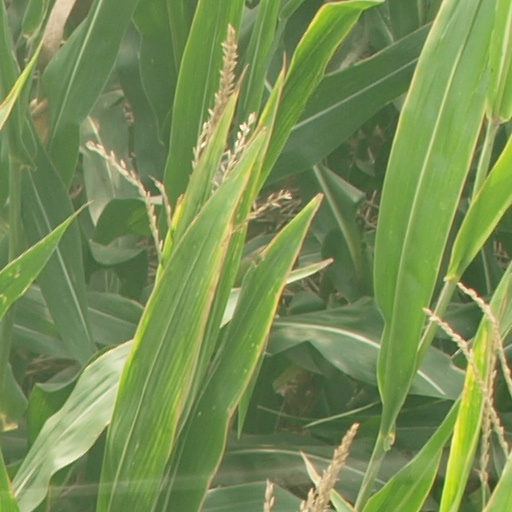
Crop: maize; corn